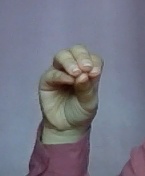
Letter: ha